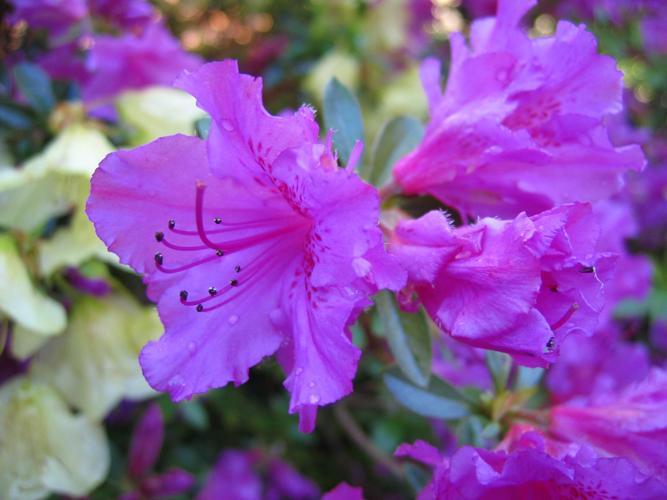
Label: azalea